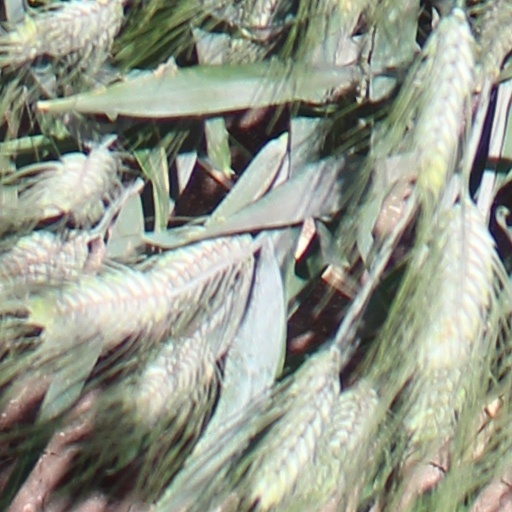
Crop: wheat